27th Massachusetts Infantry Regiment

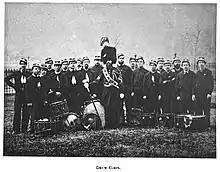
27th Massachusetts Drum Corps

It returned in January 1865 to New Bern. On March 8, it was attacked at Southwest Creek (Wise's Forks), where the whole brigade, with a few exceptions, was captured, after resisting for an hour in an engagement with Confederate General Hoke's entire division of 8,000 men. In its last engagement of the war, 11 men were killed or mortally wounded, 24 wounded, and a total of 170 captured. The national and state colors barely escaped capture. Color Sergeant John McCleary (national) and Color-Corporal William W. Cummings were both wounded and the colors taken over by Corporal Lafayette Babb and Private Leverett Clarke. When capture became certain, these two men wrapped the colors around the staffs, hid them under a rotten log, and covered it with leaves and grass. When the prisoners were exchanged in April they told other members of the regiment at New Bern where to find the flags and they were recovered. The captives were taken to Richmond, paroled and then furloughed. The few who escaped, reinforced by recruits and convalescents, were assigned to guard duty at New Bern until mustered out.